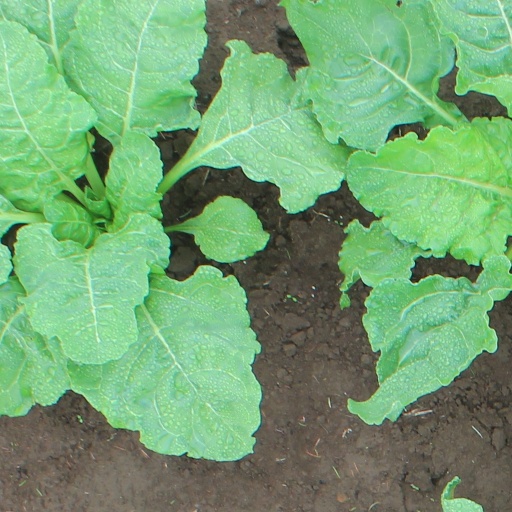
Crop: sugar beet